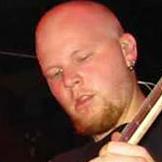
Age: 21